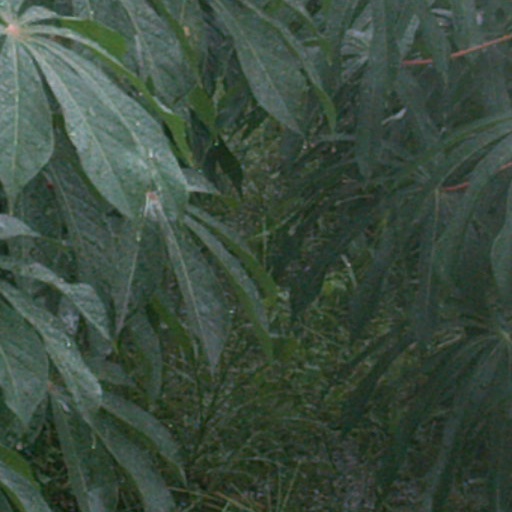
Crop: cassava